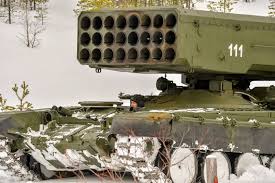
Label: TOS-1